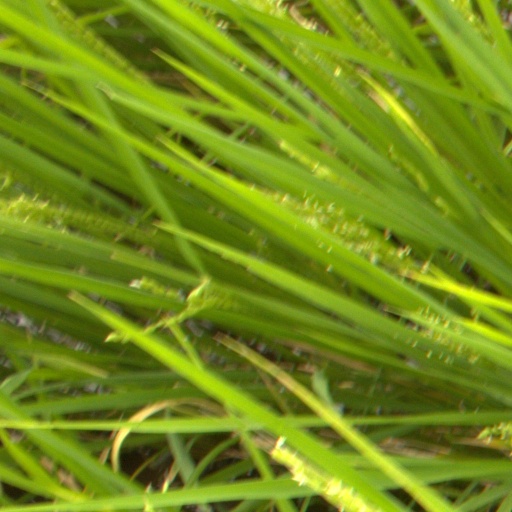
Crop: rice